Jason Clark (rugby league)

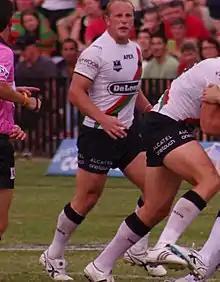
Clark playing for the Rabbitohs in 2012

In 2012, Clark went to play a total of 23 out of 25 matches for Souths and scored one try. This was Clark's first year of making it into the finals, however Souths were knocked out of the finals in the preliminary final against Canterbury-Bankstown.